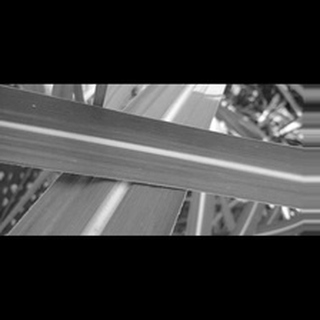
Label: healthy_sugarcane